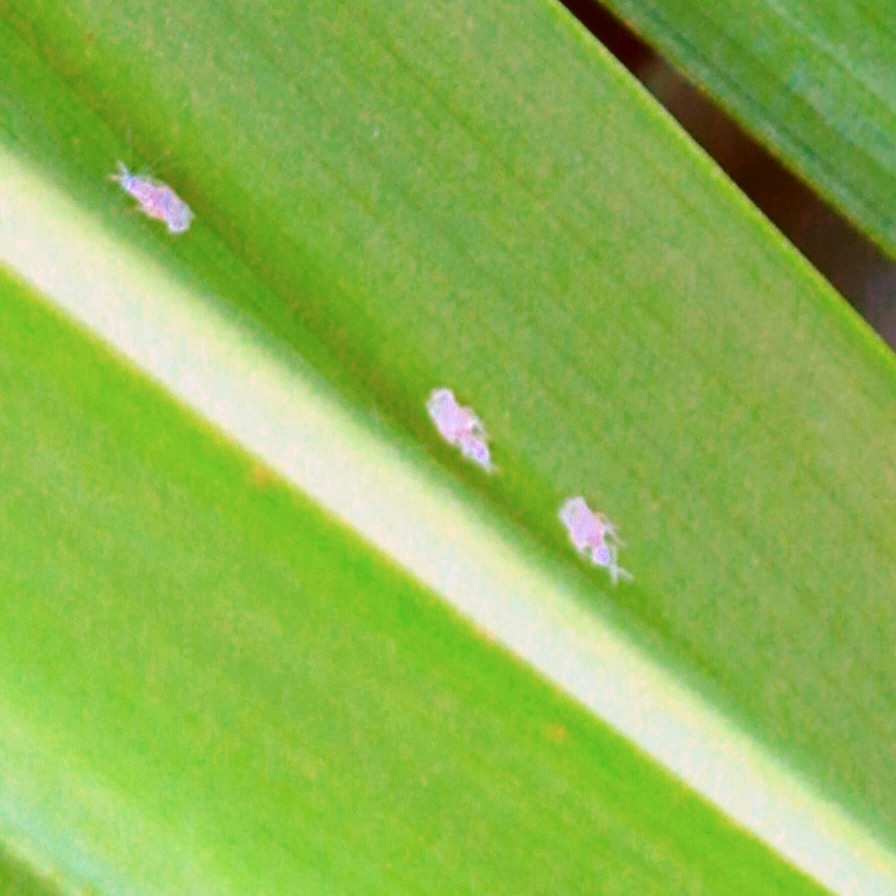
Label: Bug